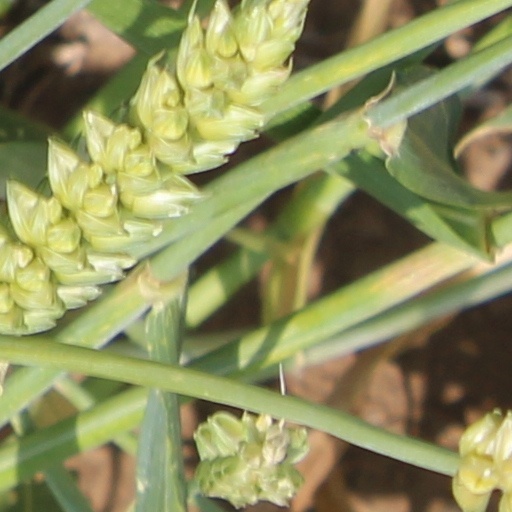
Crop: wheat